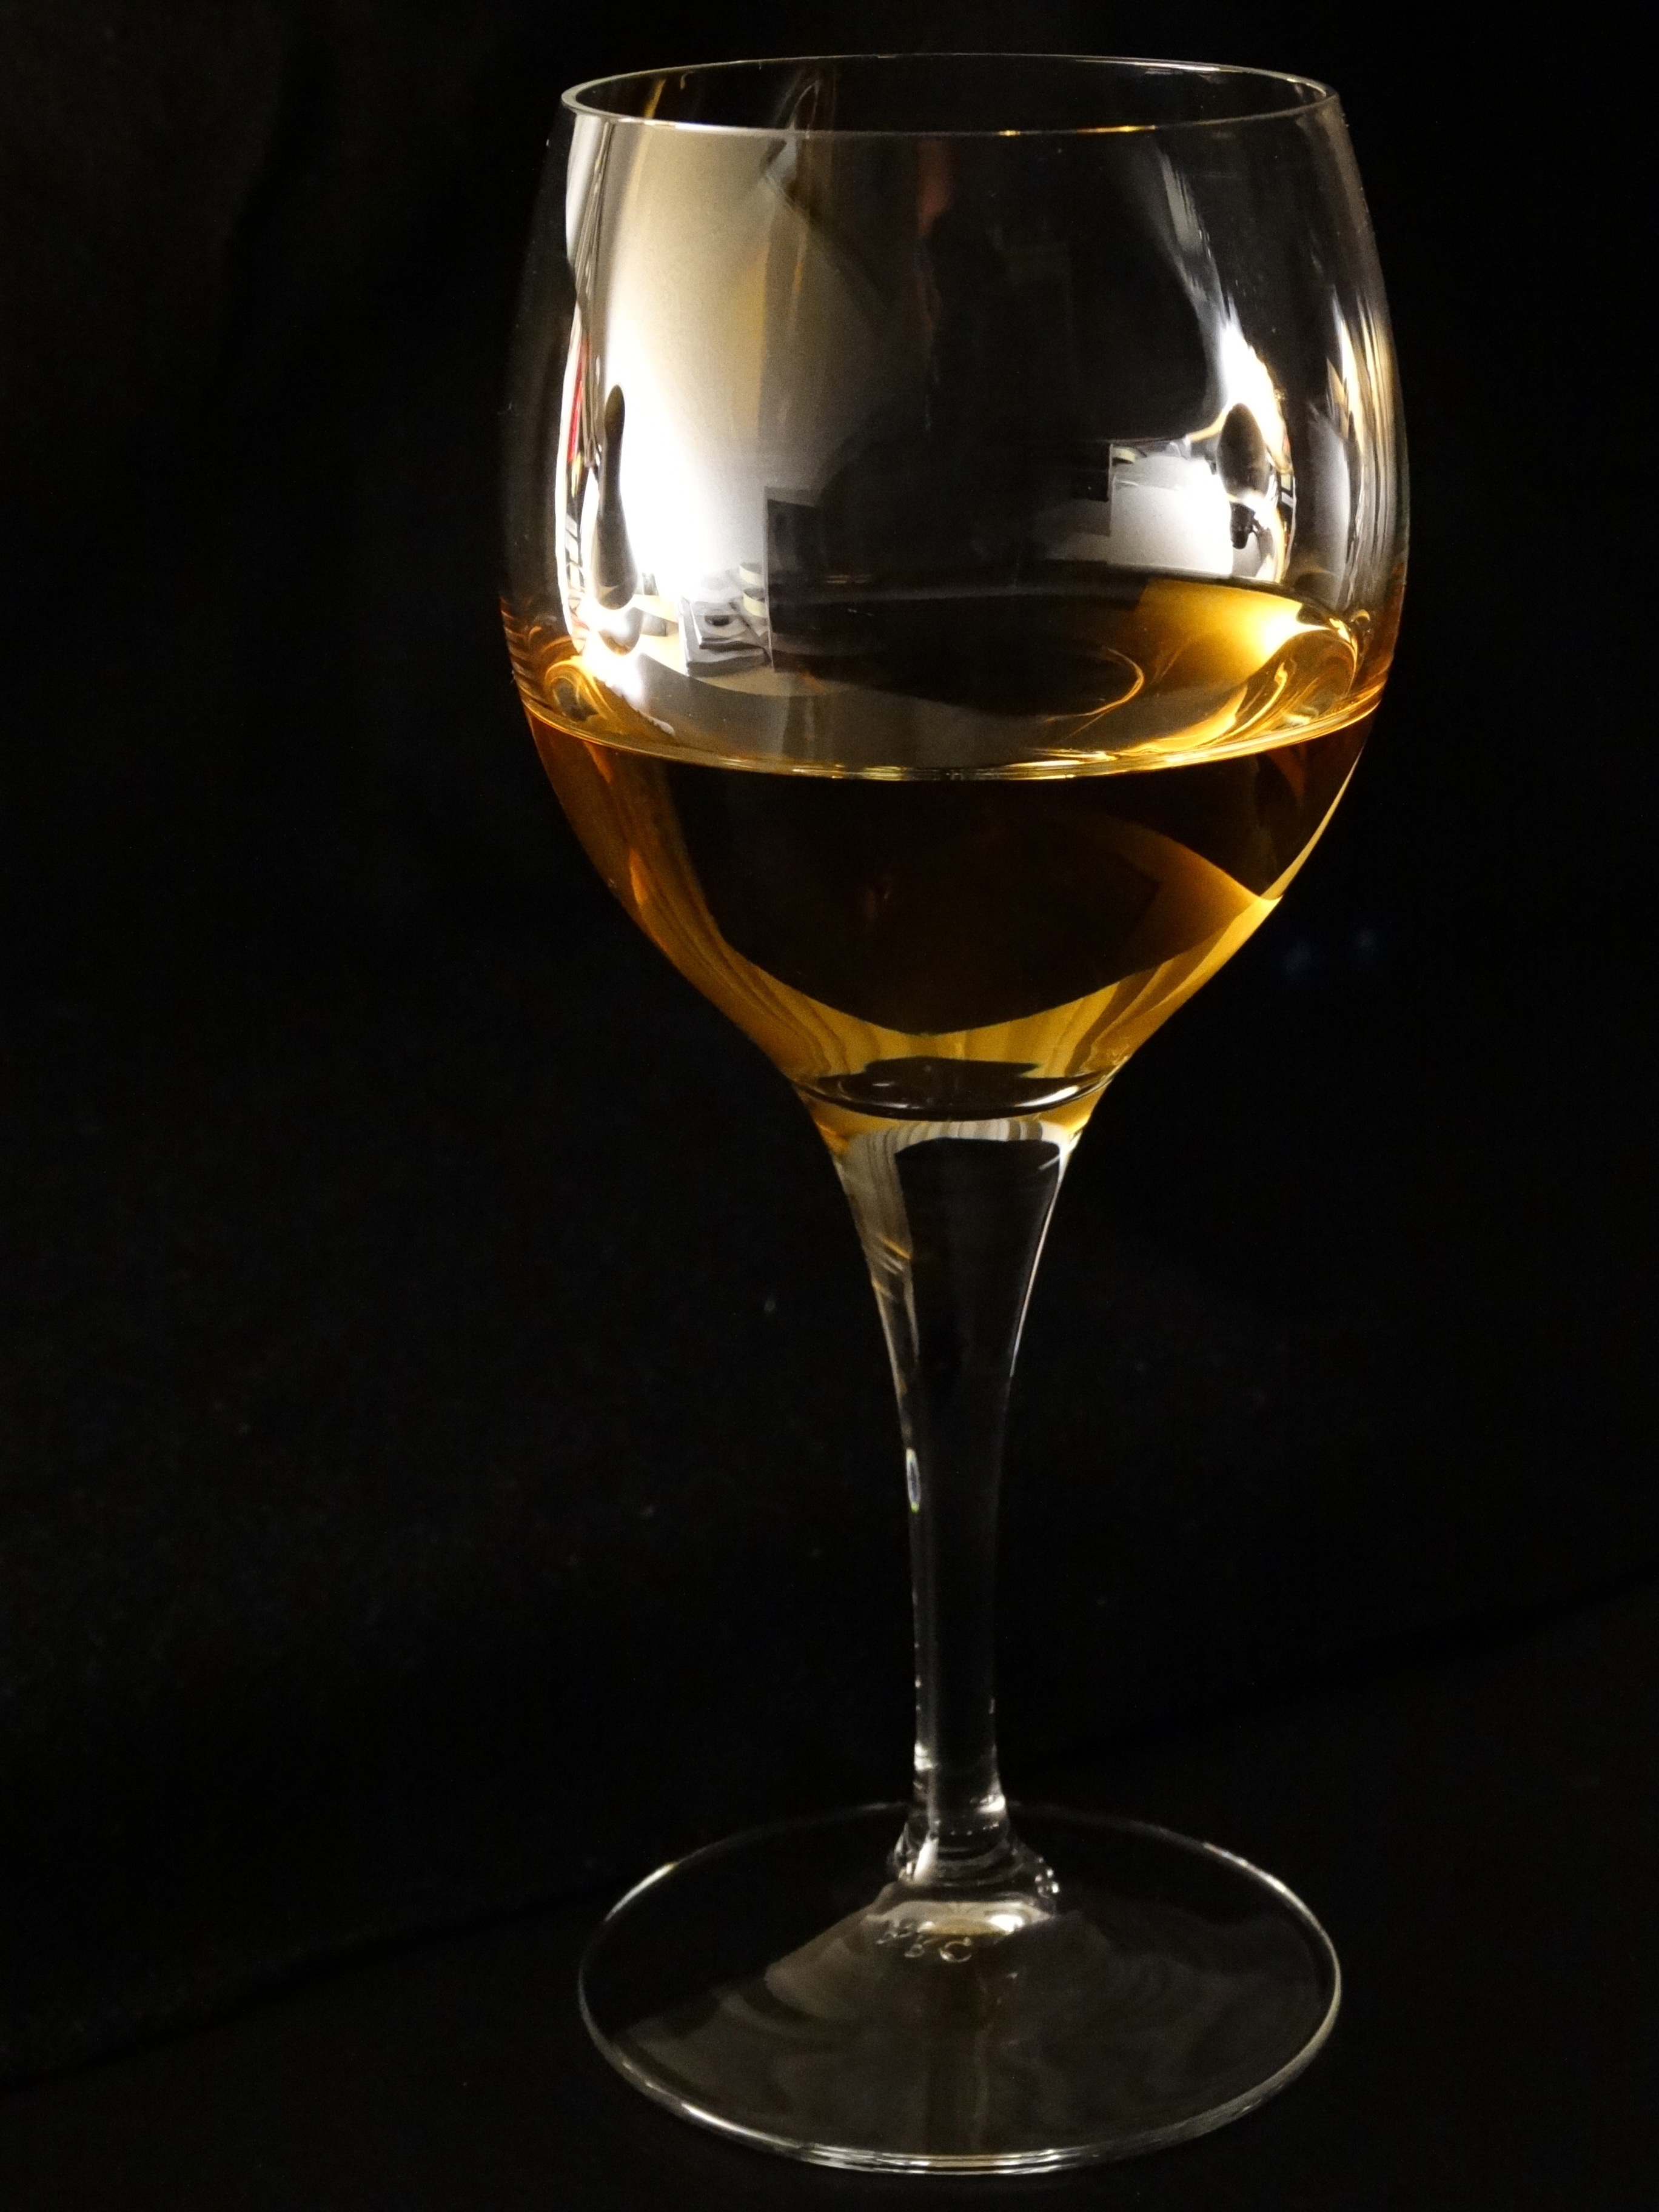
wine, glass, beverage, drink, material, wine glass, white wine, stemware, alcoholic beverage, beer glass, distilled beverage, drinkware, champagne stemware